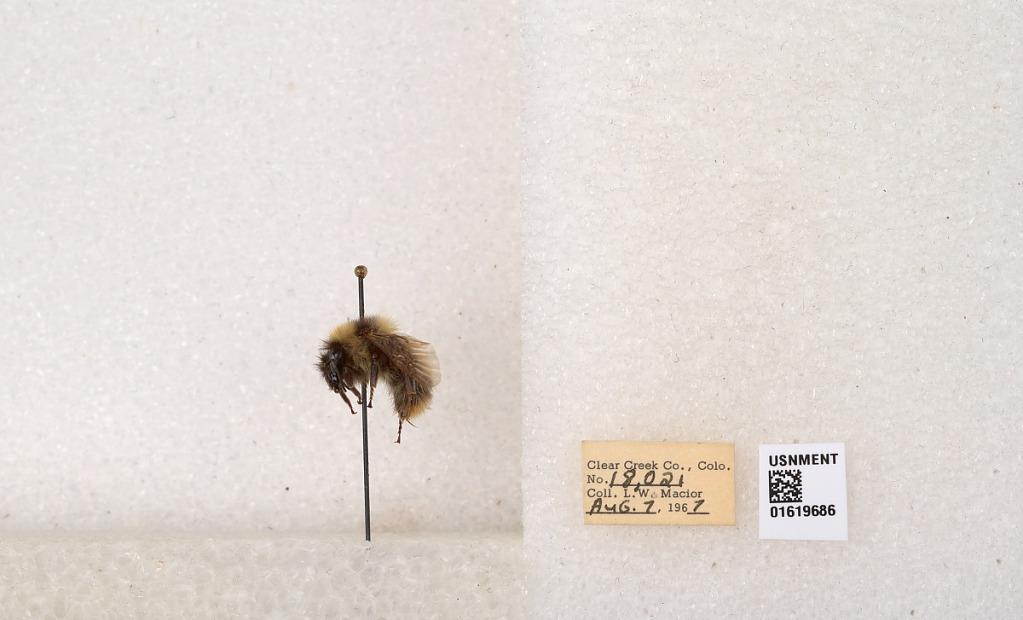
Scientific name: Bombus kirbyellus
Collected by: L. Macior
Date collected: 1967-8-7
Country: United States
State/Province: Colorado
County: Clear Creek
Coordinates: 39.6891, -105.644